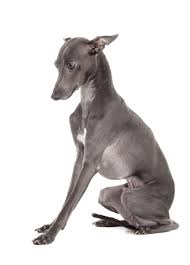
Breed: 238-n000099-Italian_greyhound